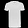
Label: T - shirt / top